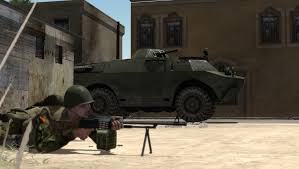
Label: BRDM